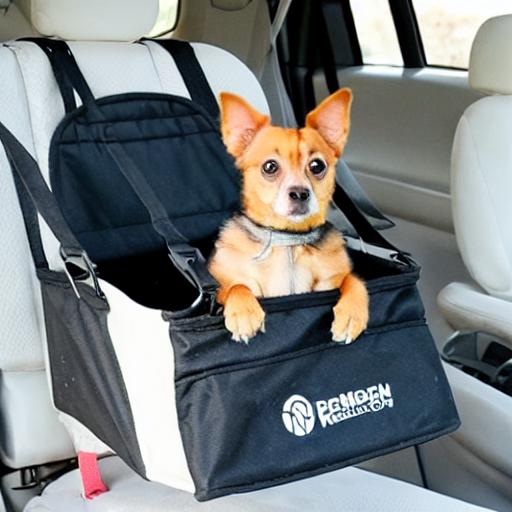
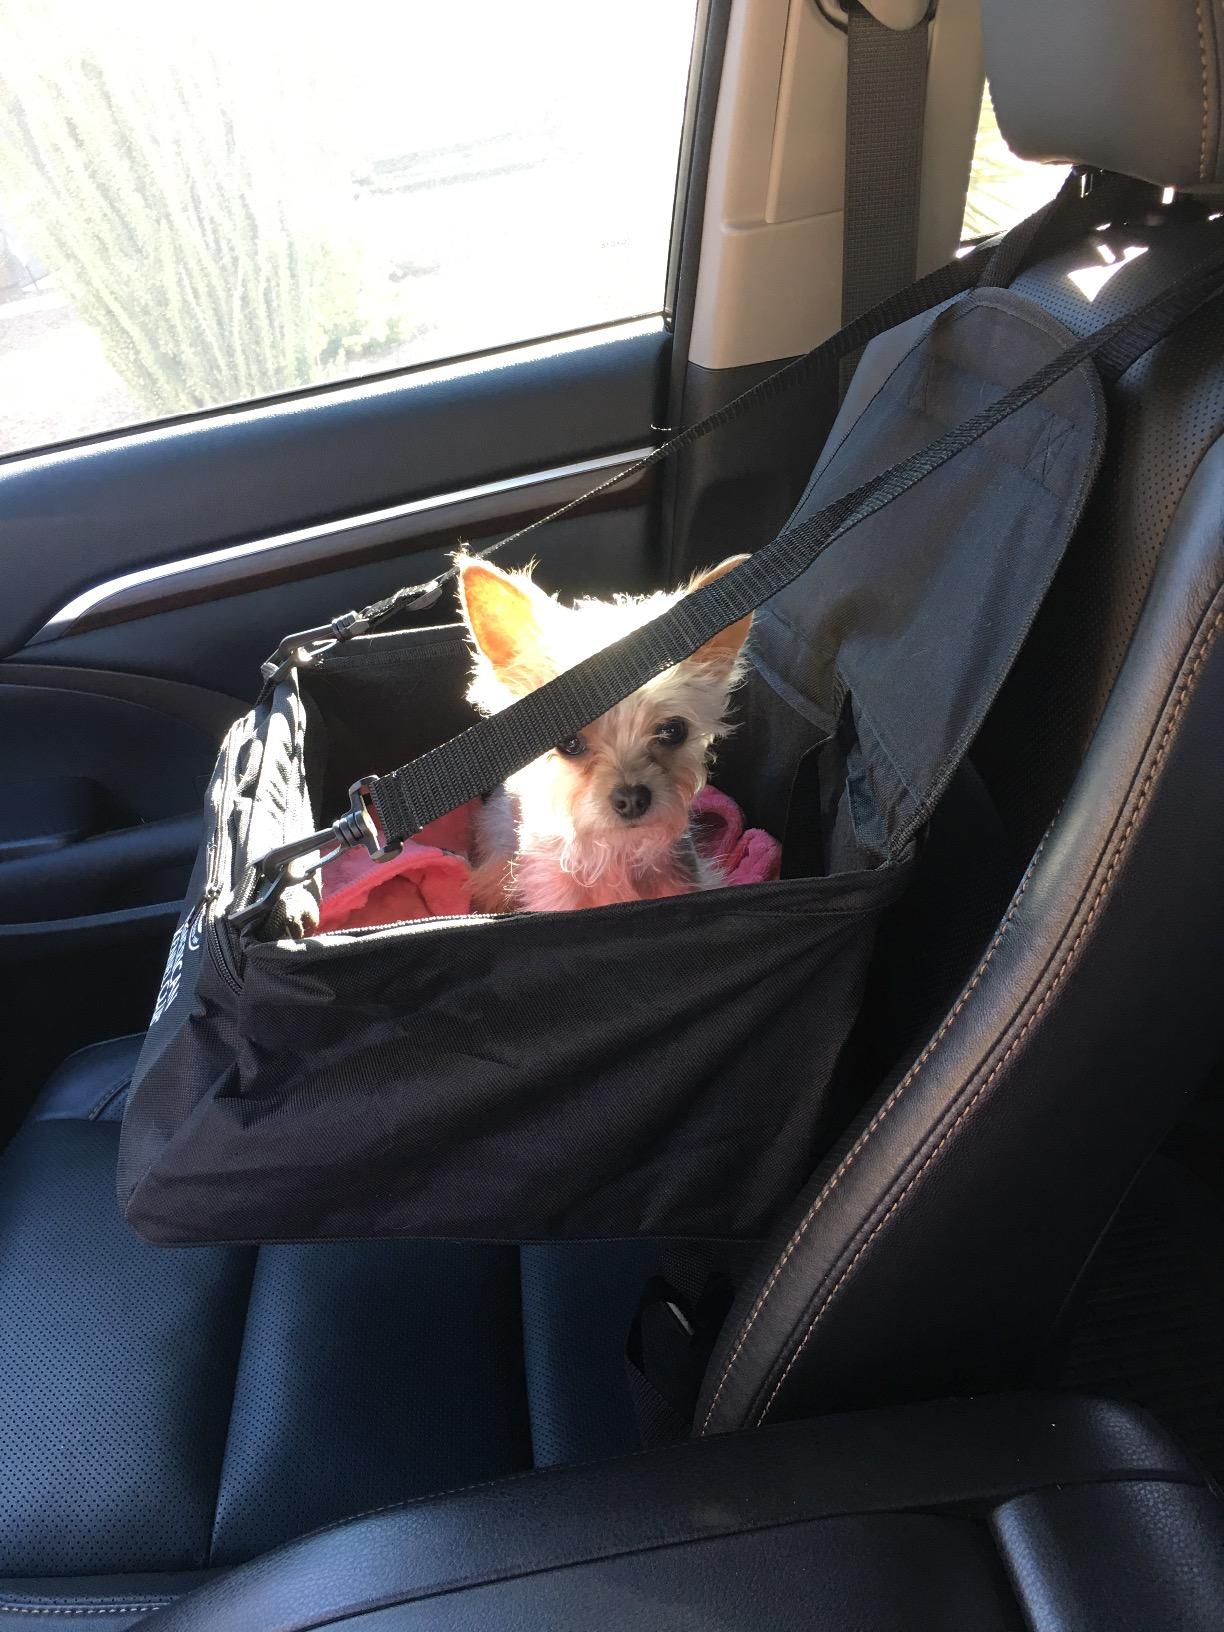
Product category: items_kennel
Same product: no